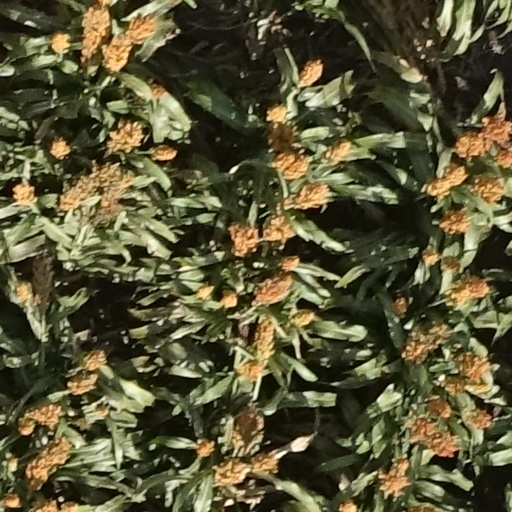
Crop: sorghum